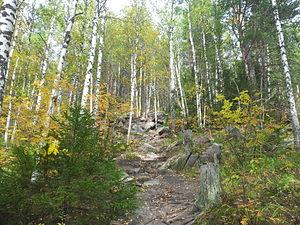
Le parc national de Taganaï est un parc national russe fondé le 5 mars 1991. Il se trouve dans la partie méridionale de l'Oural aux monts Taganaï qui se trouve dans l'oblast de Tcheliabinsk, au nord-est de Zlatooust.